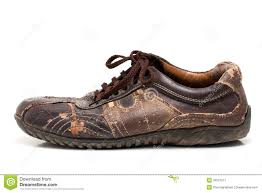
Waste category: shoes